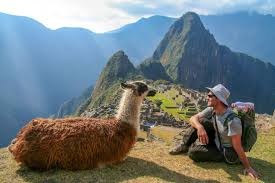
Landmark: Machu Picchu